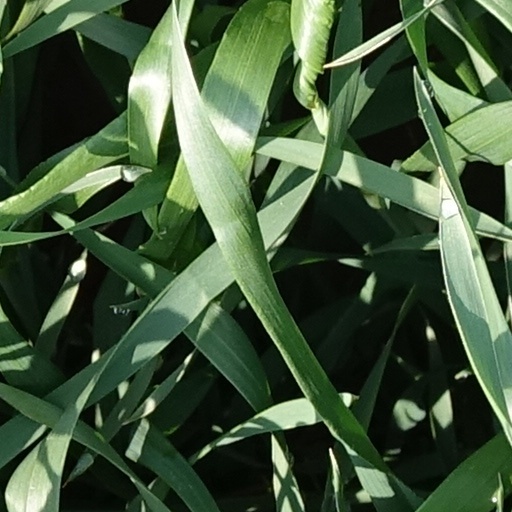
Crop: wheat